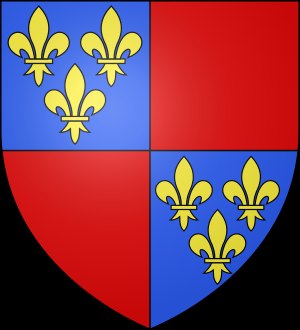
Charles d'Albret
Charles d'Albrets våbenskjold
Charles d'Albret var to gange connétable de France: fra 1402 til 1411 og fra 1413 til 1415. Titlen var den højeste militære i middelalderens Frankrig, og da den franske kong Karl 6. pga. sindssyge ikke kunne lede sin hær, stod Charles d'Albret og marskal af Frankrig Jean Le Maingre i spidsen for den franske hær i slaget ved Agincourt. Her blev Charles d'Albret dræbt, da en engelsk pil gennemborede hans kyrads.